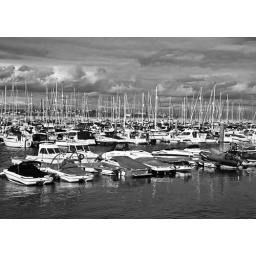
A storm was coming. Took this in black and white as I love the dramatic sky.